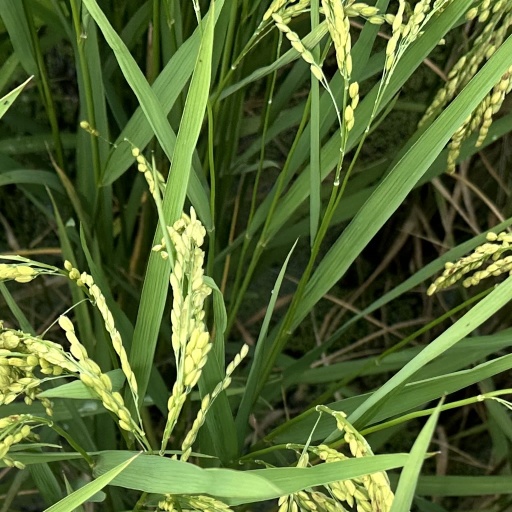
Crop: rice